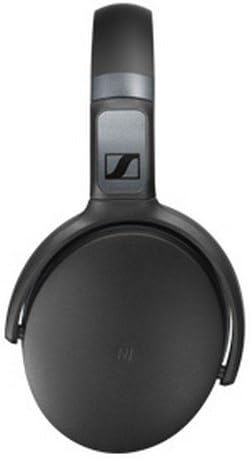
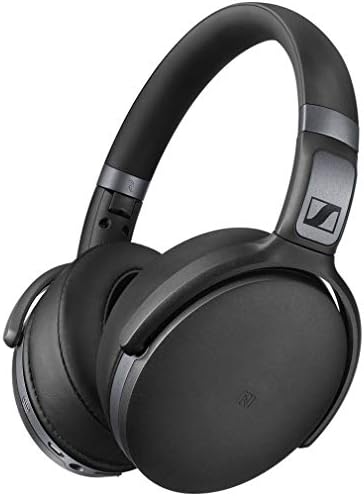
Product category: headphones
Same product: yes